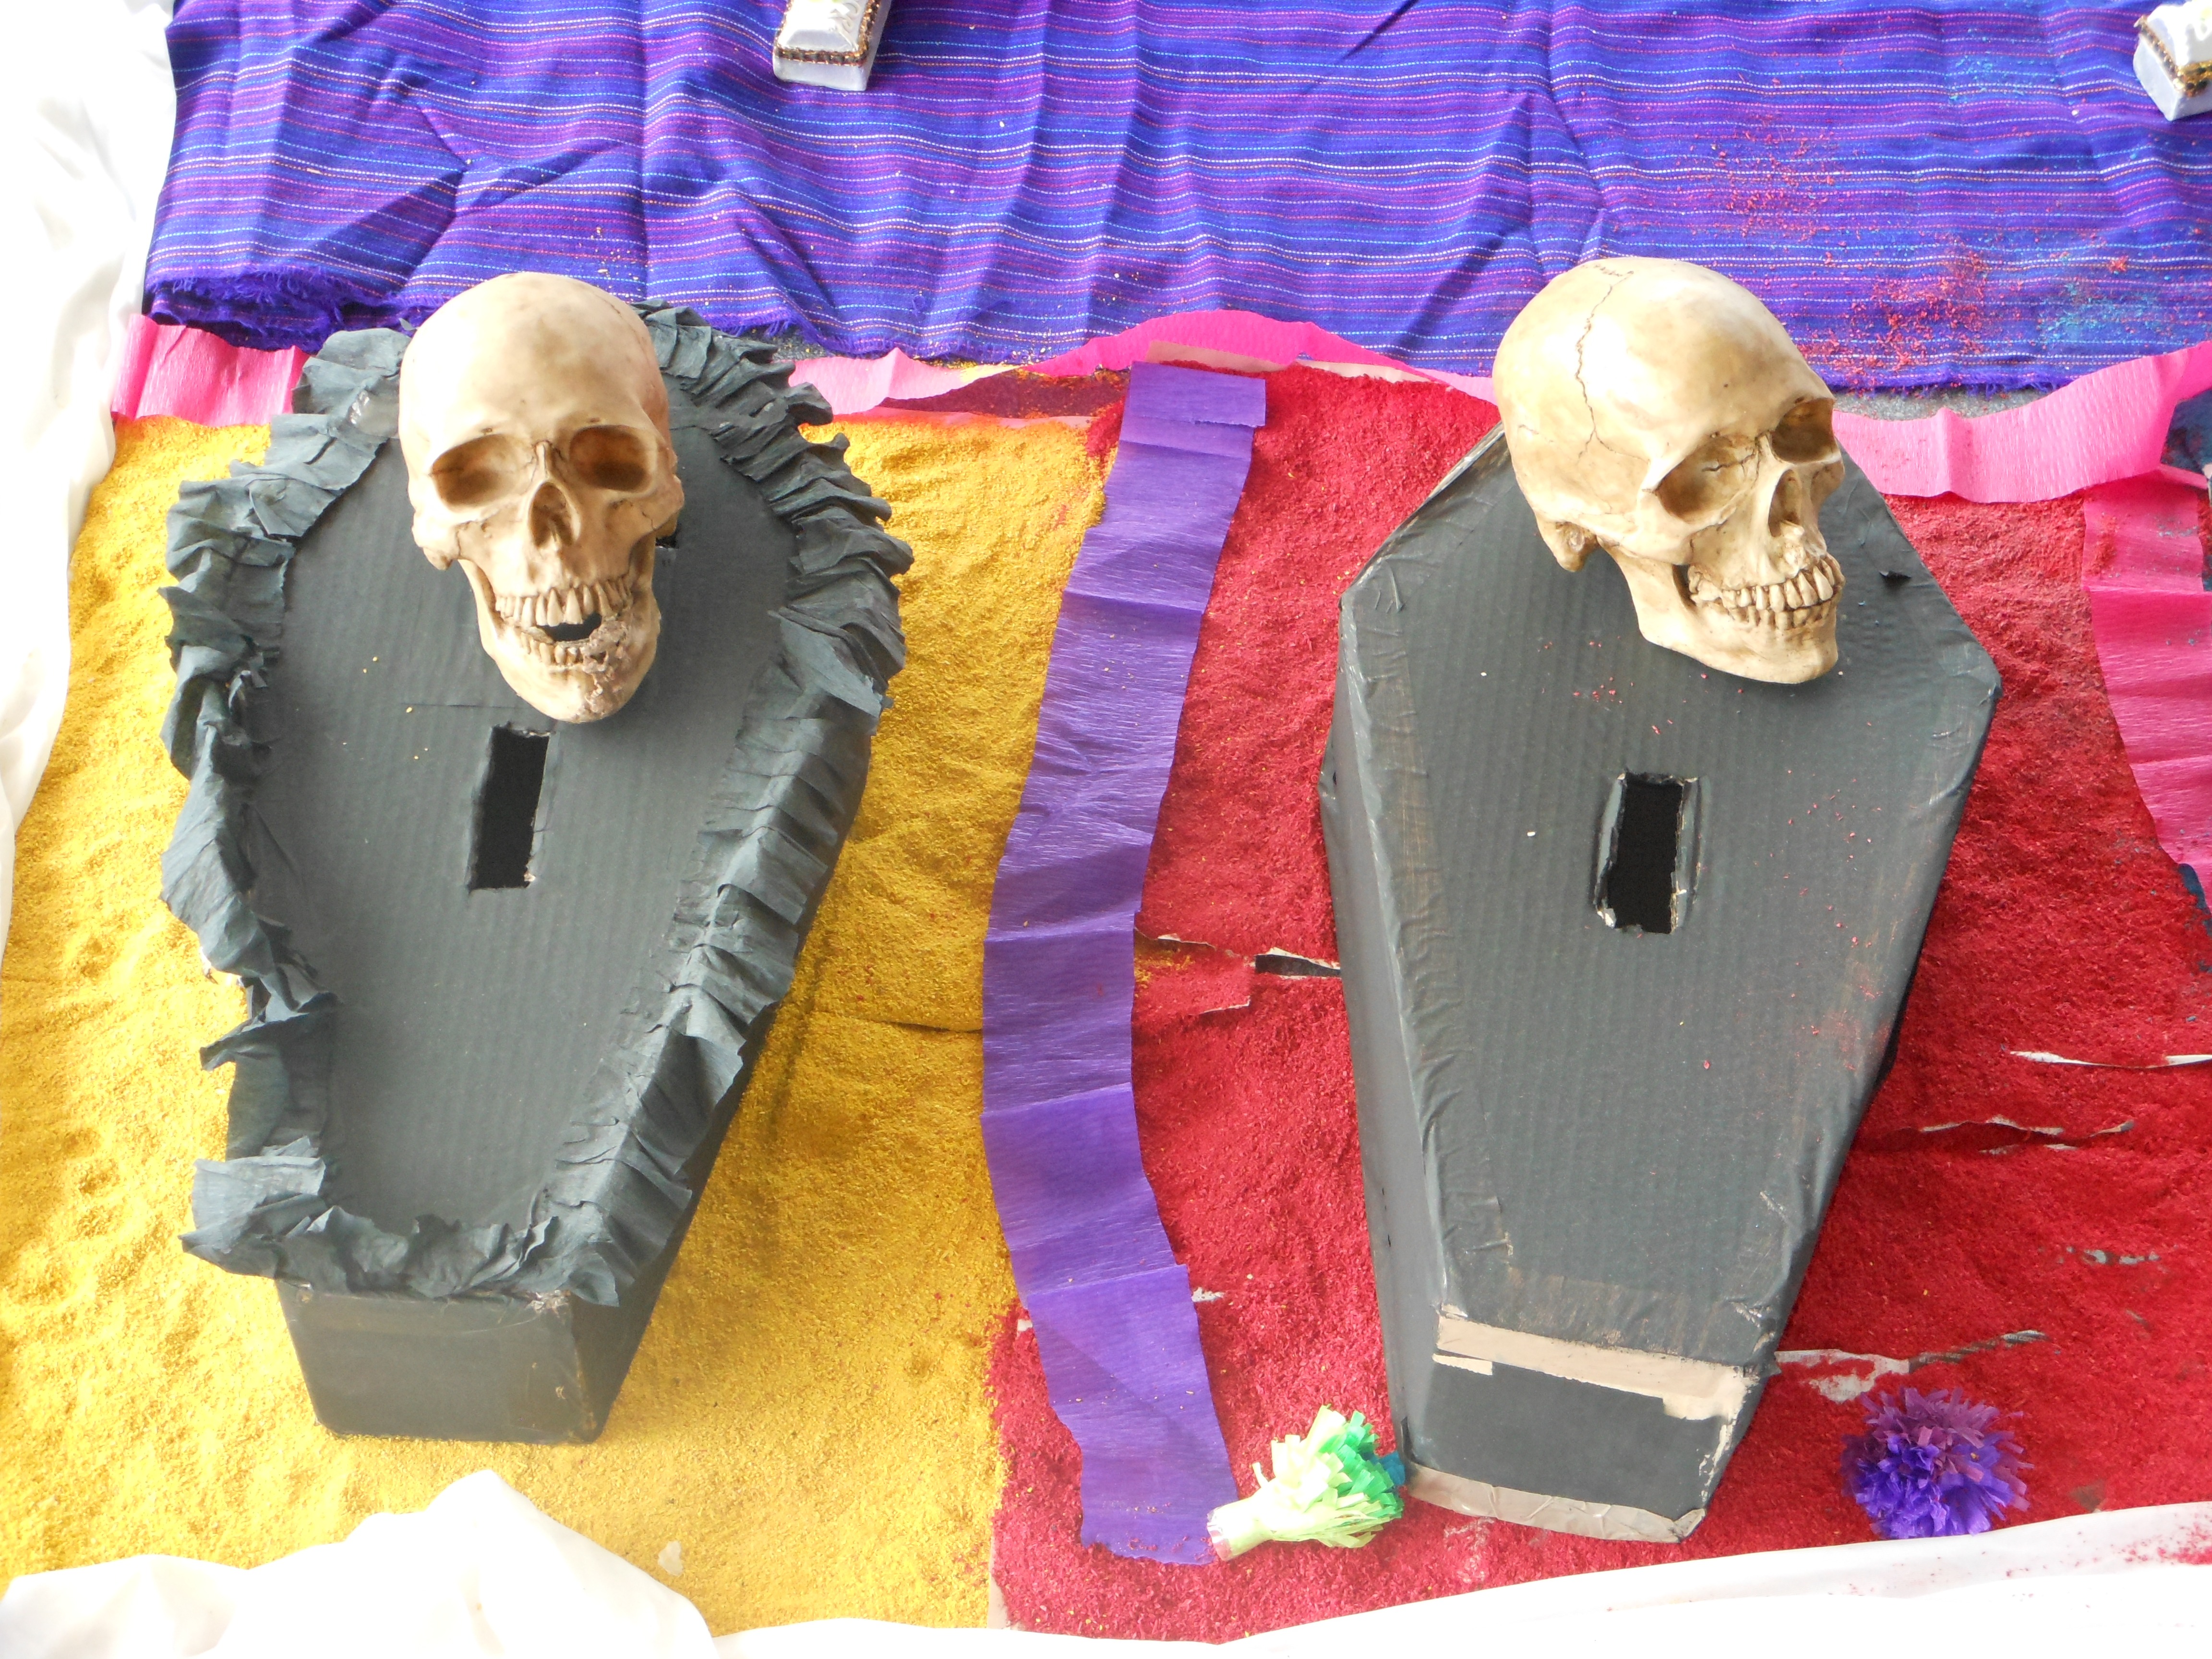
white, color, skull, art, mexico, day of the dead